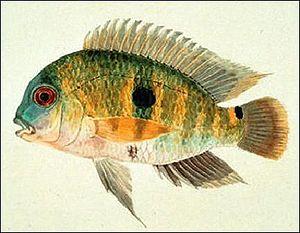
Aequidens viridis est une espèce de poissons perciformes appartenant à la famille des Cichlidae.